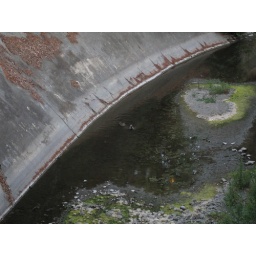
A pair of ducks in the river